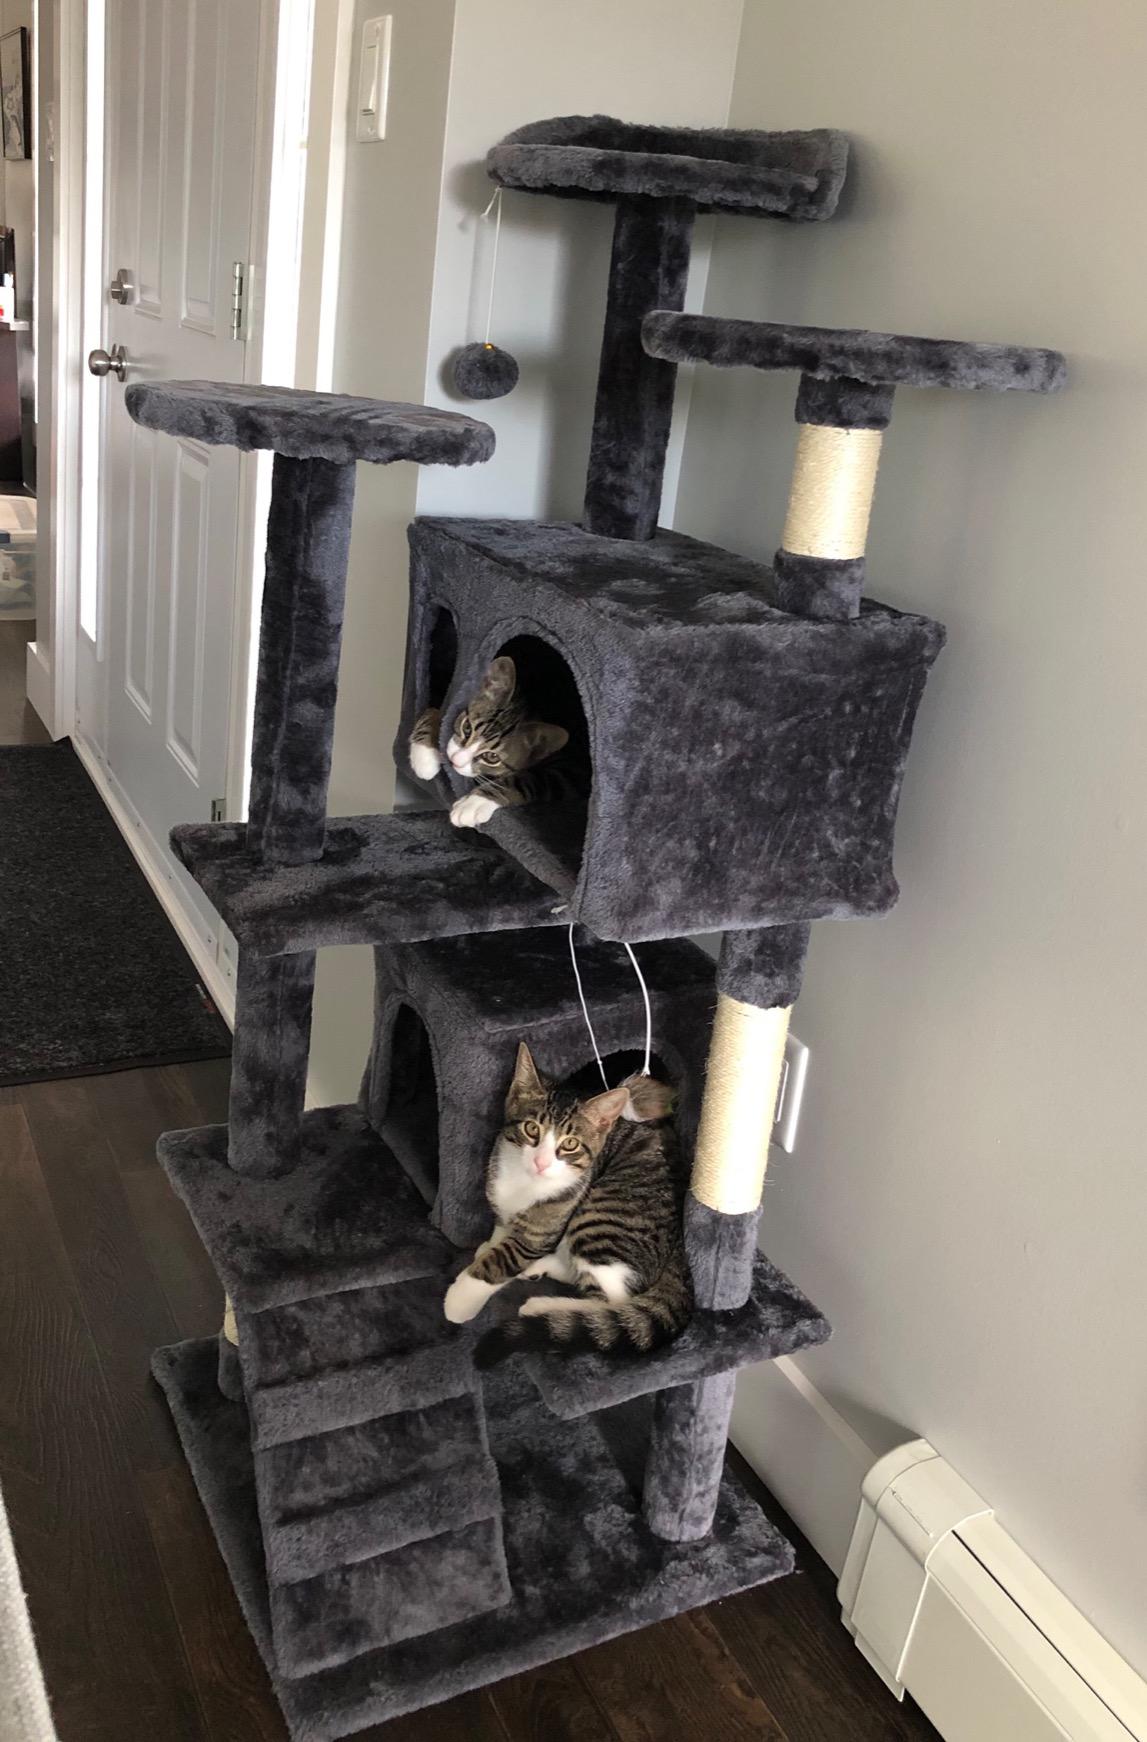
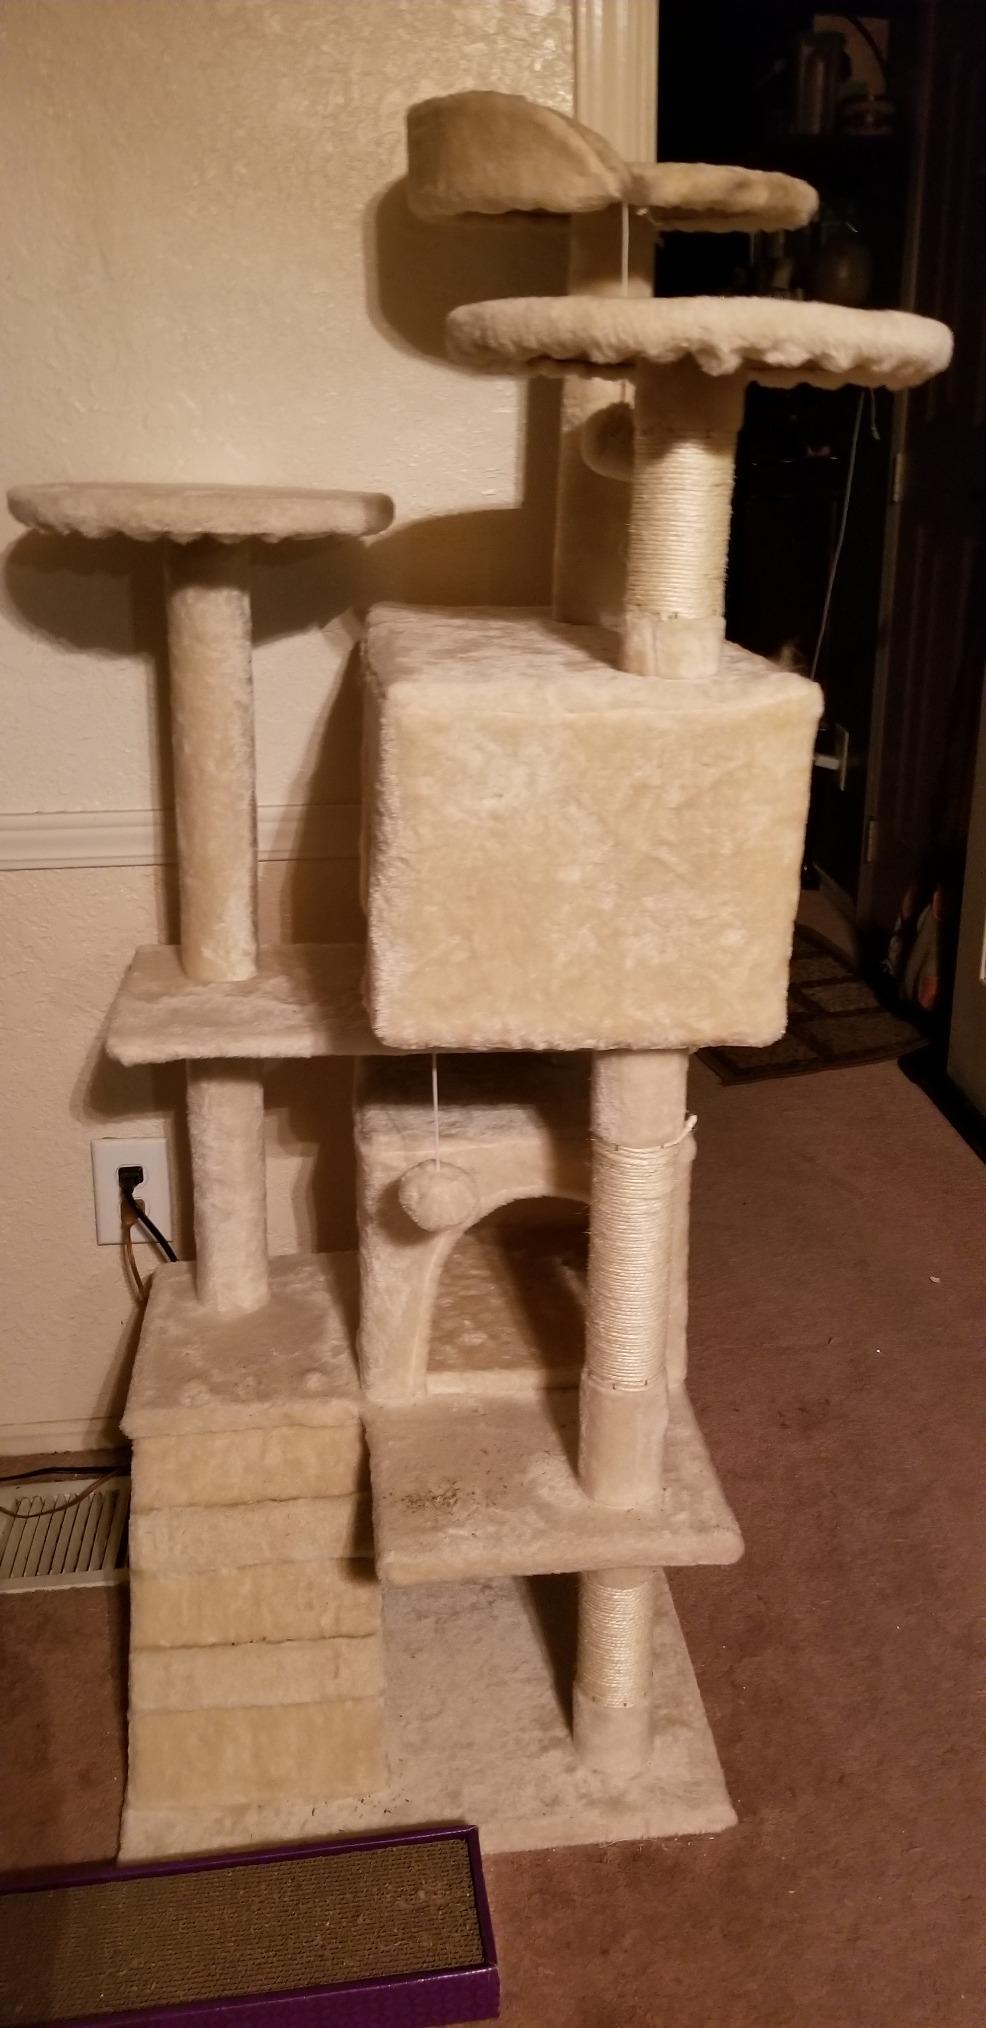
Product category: items_cat tree
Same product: no